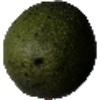
Label: Avocado 1